Vultee Vengeance in Australian service

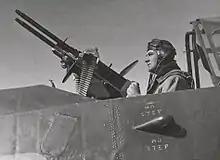
An airman holding the twin machine guns mounted at the rear of a RAAF Vengeance's cockpit

The RAAF's acquisition and use of the Vultee Vengeance remains controversial. The Air Power Development Centre judged that the type's service was not "conspicuously good or bad", and Stewart Wilson described it as having a "somewhat indifferent career". Historian Peter C. Smith has argued that the decision to withdraw the Vengeances from combat was mistaken, as the Royal New Zealand Air Force and United States Marine Corps successfully used dive bombers for close air support tasks in the South West Pacific until the end of the war and the RAAF could have built on No. 77 Wing's "great but limited achievement". Similarly, Michael Nelmes has written that No. 77 Wing's dive-bombing operations were successful. In contrast, American historian Eric Bergerud has written that by selling Australia Vengeances, the US Government "unloaded junk". In his memoirs, Jones described the type as "a hopeless failure". Australian historian Chris Clark has noted that one of the reasons the RAAF was excluded from major campaigns during the last years of the Pacific War was that many of its units were equipped with inferior aircraft such as the Vengeance.